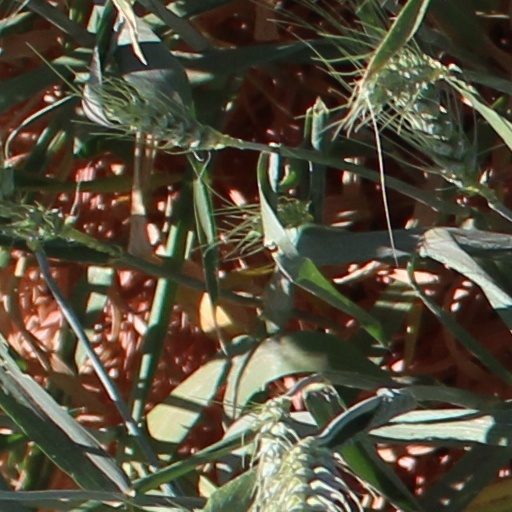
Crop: wheat